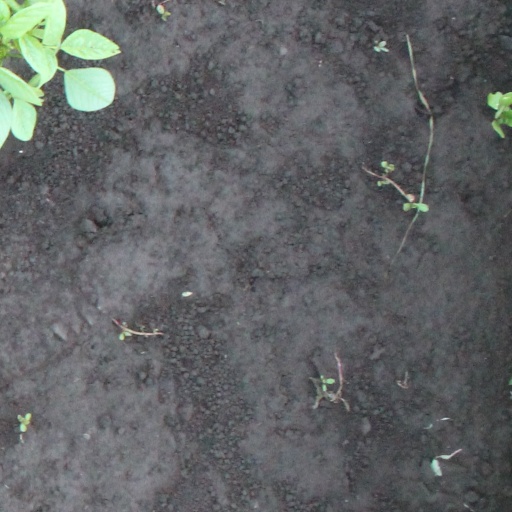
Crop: soybean